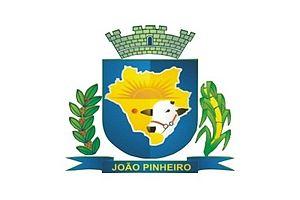
João Pinheiro est une municipalité brésilienne de l'État du Minas Gerais et la microrégion de Paracatu.